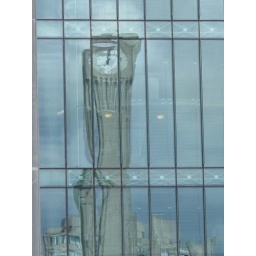
clock tower reflection in library